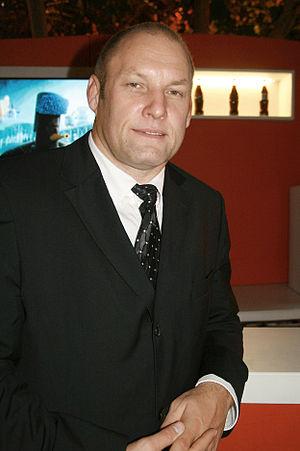
Peter Seisenbacher, né le 25 mars 1960 à Vienne, est un ancien judoka autrichien, qui domina dans la catégorie des poids moyen au milieu des années 1980.